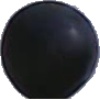
Label: Grape Blue 1